Types of socialism

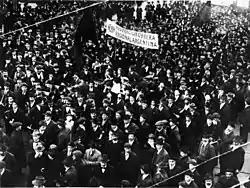
Demonstration by the Argentine syndicalist union FORA in 1915

The anarchist writer and Bohemian Oscar Wilde wrote in his famous essay "The Soul of Man under Socialism" that "[a]rt is individualism, and individualism is a disturbing and disintegrating force. There lies its immense value. For what it seeks is to disturb monotony of type, slavery of custom, tyranny of habit, and the reduction of man to the level of a machine". For anarchist historian George Woodcock, "Wilde's aim in "The Soul of Man under Socialism" is to seek the society most favorable to the artist [...] for Wilde art is the supreme end, containing within itself enlightenment and regeneration, to which all else in society must be subordinated. [...] Wilde represents the anarchist as aesthete". In a socialist society, people will have the possibility to realise their talents as "each member of the society will share in the general prosperity and happiness of the society". Wilde added that "upon the other hand, Socialism itself will be of value simply because it will lead to individualism" since individuals will no longer need to fear poverty or starvation. This individualism would, in turn, protect against governments "armed with economic power as they are now with political power" over their citizens. However, Wilde advocated non-capitalist individualism, saying that "of course, it might be said that the Individualism generated under conditions of private property is not always, or even as a rule, of a fine or wonderful type" a critique which is "quite true". In Wilde's imagination, in this way socialism would free men from manual labour and allow them to devote their time to creative pursuits, thus developing their soul. He ended by declaring: "The new individualism is the new hellenism".